The Pagan Middle Ages

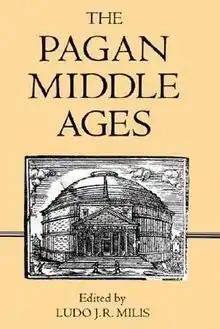
The front cover to the English translation, depicting an illustration of The Pantheon in Rome taken from "Les merveilles de la ville de Rome" (1700).

The Pagan Middle Ages is an academic anthology edited by the Belgian historian Ludo J.R. Milis. Containing eight papers by various Dutch and Belgian historians and archaeologists, it is devoted to the study of how various pre-Christian religious beliefs and practices survived and were absorbed into the new, Christian society in Europe during the Middle Ages. It was first published by the Institut Historique Belge de Rome in 1991 under the Dutch title of "De Heidense Middeleeuwen" and subsequently translated into English by Tanis Guest and published by The Boydell Press in 1998.